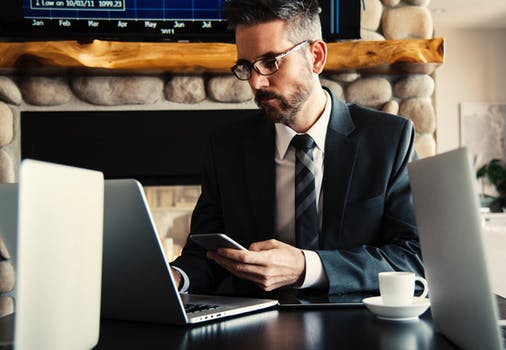
Label: No Watermark